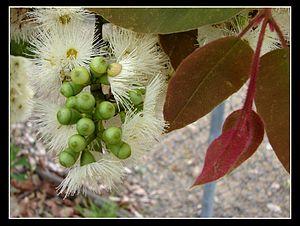
Le Corymbia torelliana est une espèce d'arbre du genre Corymbia.